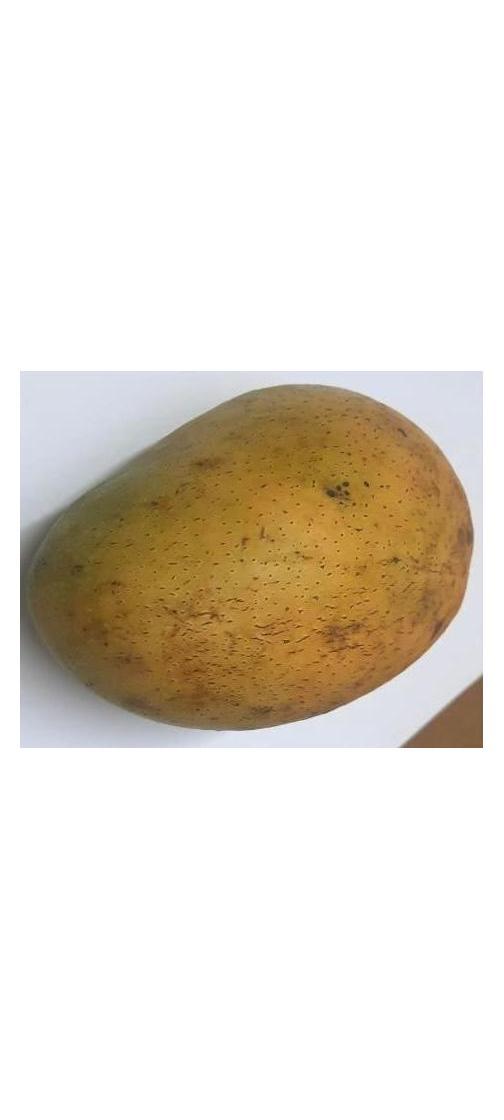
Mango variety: Ashshina Classic